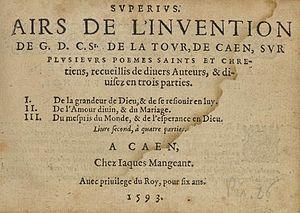
Page de titre des Airs de Guillaume de Chastillon de La Tour (Caen
Guillaume de Chastillon, sieur de La Tour, est un compositeur normand actif à Caen à la fin du XVIᵉ siècle.